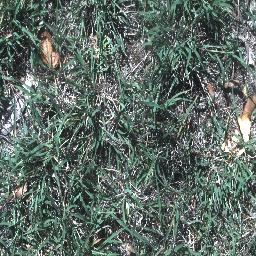
Label: negative